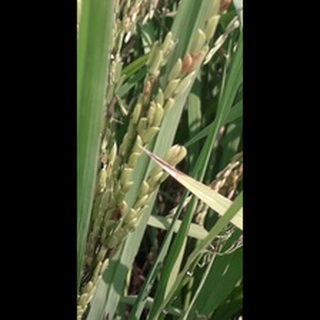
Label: healthy_rice